Noach

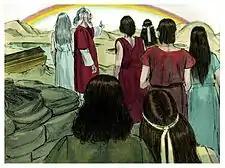
God made a promise never again to destroy all the living things on the earth with a floor. (1984 illustration by Jim Padgett, courtesy of Sweet Publishing)

The rabbis interpreted Genesis 9 to set forth seven Noahide laws binding on all people: (1) to set up courts of justice, (2) not to commit idolatry, (3) not to commit blasphemy, (4) not to commit sexual immorality, (5) not to commit bloodshed (see Genesis 9:6), (6) not to commit robbery, and (7) not to eat flesh cut from a living animal (see Genesis 9:4). Rabbi Hanina taught that they were also commanded not to consume blood from a living animal. Rabbi Leazar taught that they were also commanded not to crossbreed animals. Rabbi Simeon taught that they were also commanded not to commit witchcraft. Rabbi Joḥanan taught that they were also commanded not to emasculate animals. And Rabbi Assi taught that the children of Noah were also prohibited to do anything stated in Deuteronomy 18:10–11: "There shall not be found among you any one that makes his son or his daughter to pass through the fire, one that uses divination, a soothsayer, or an enchanter, or a sorcerer, or a charmer, or one that consults a ghost or a familiar spirit, or a necromancer." The Tosefta instructed that Israelites should not tempt anyone to violate a Noahide law.